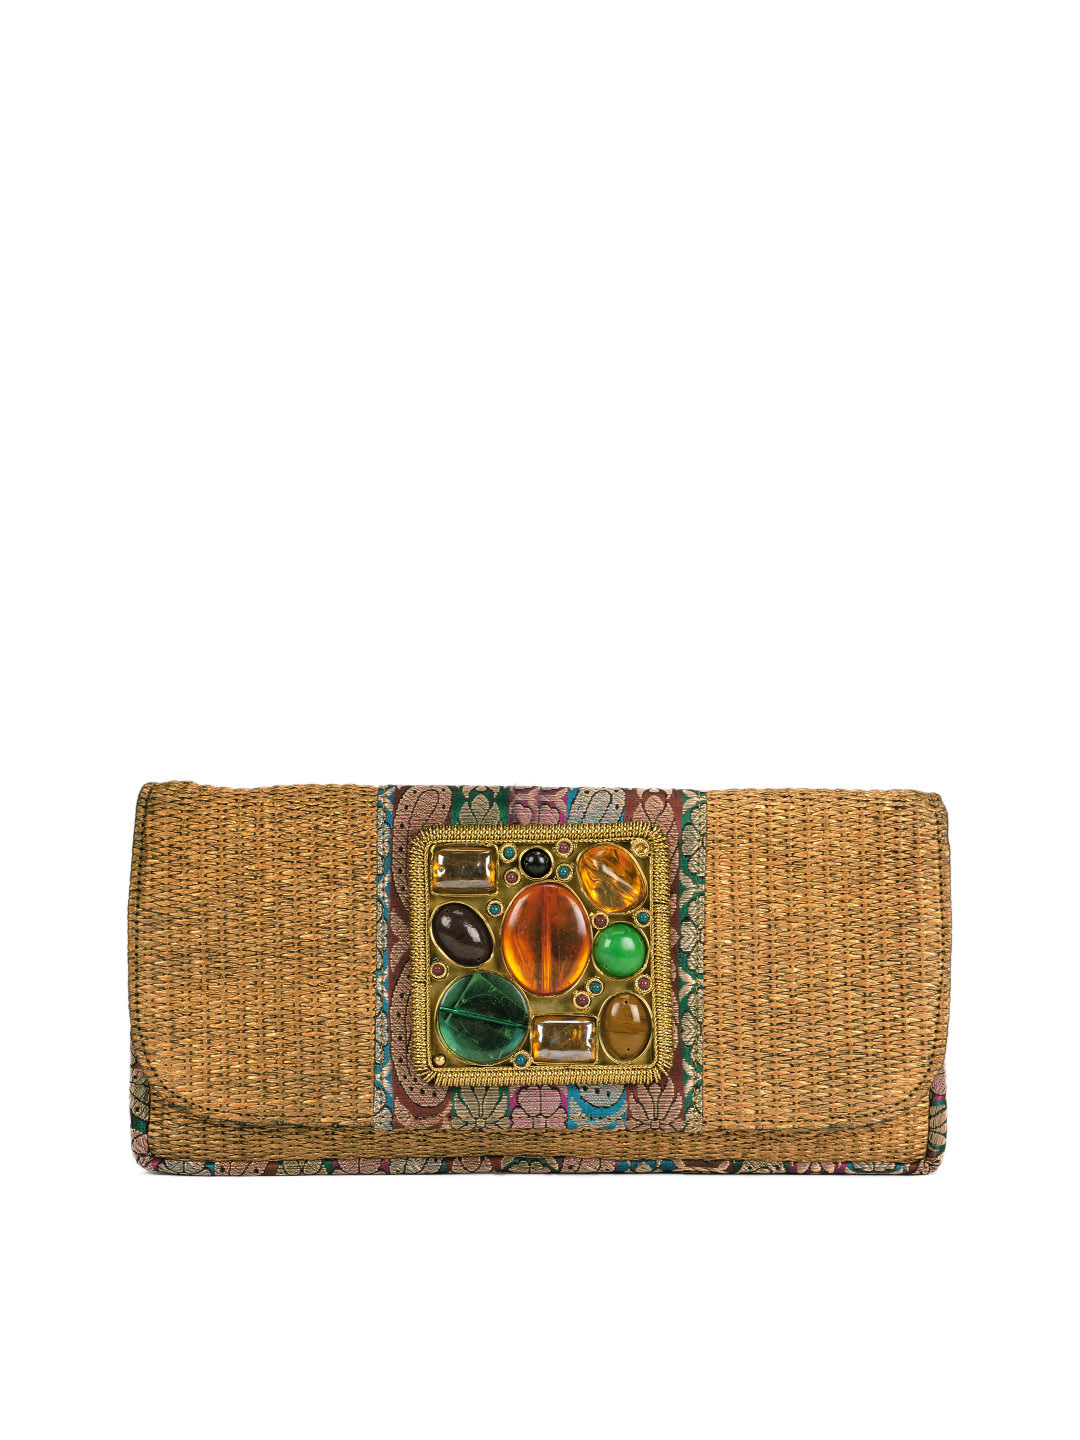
Rocia Women Brown Clutch
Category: Accessories / Bags / Clutches
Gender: Women
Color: Brown
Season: Summer 2012
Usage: Casual